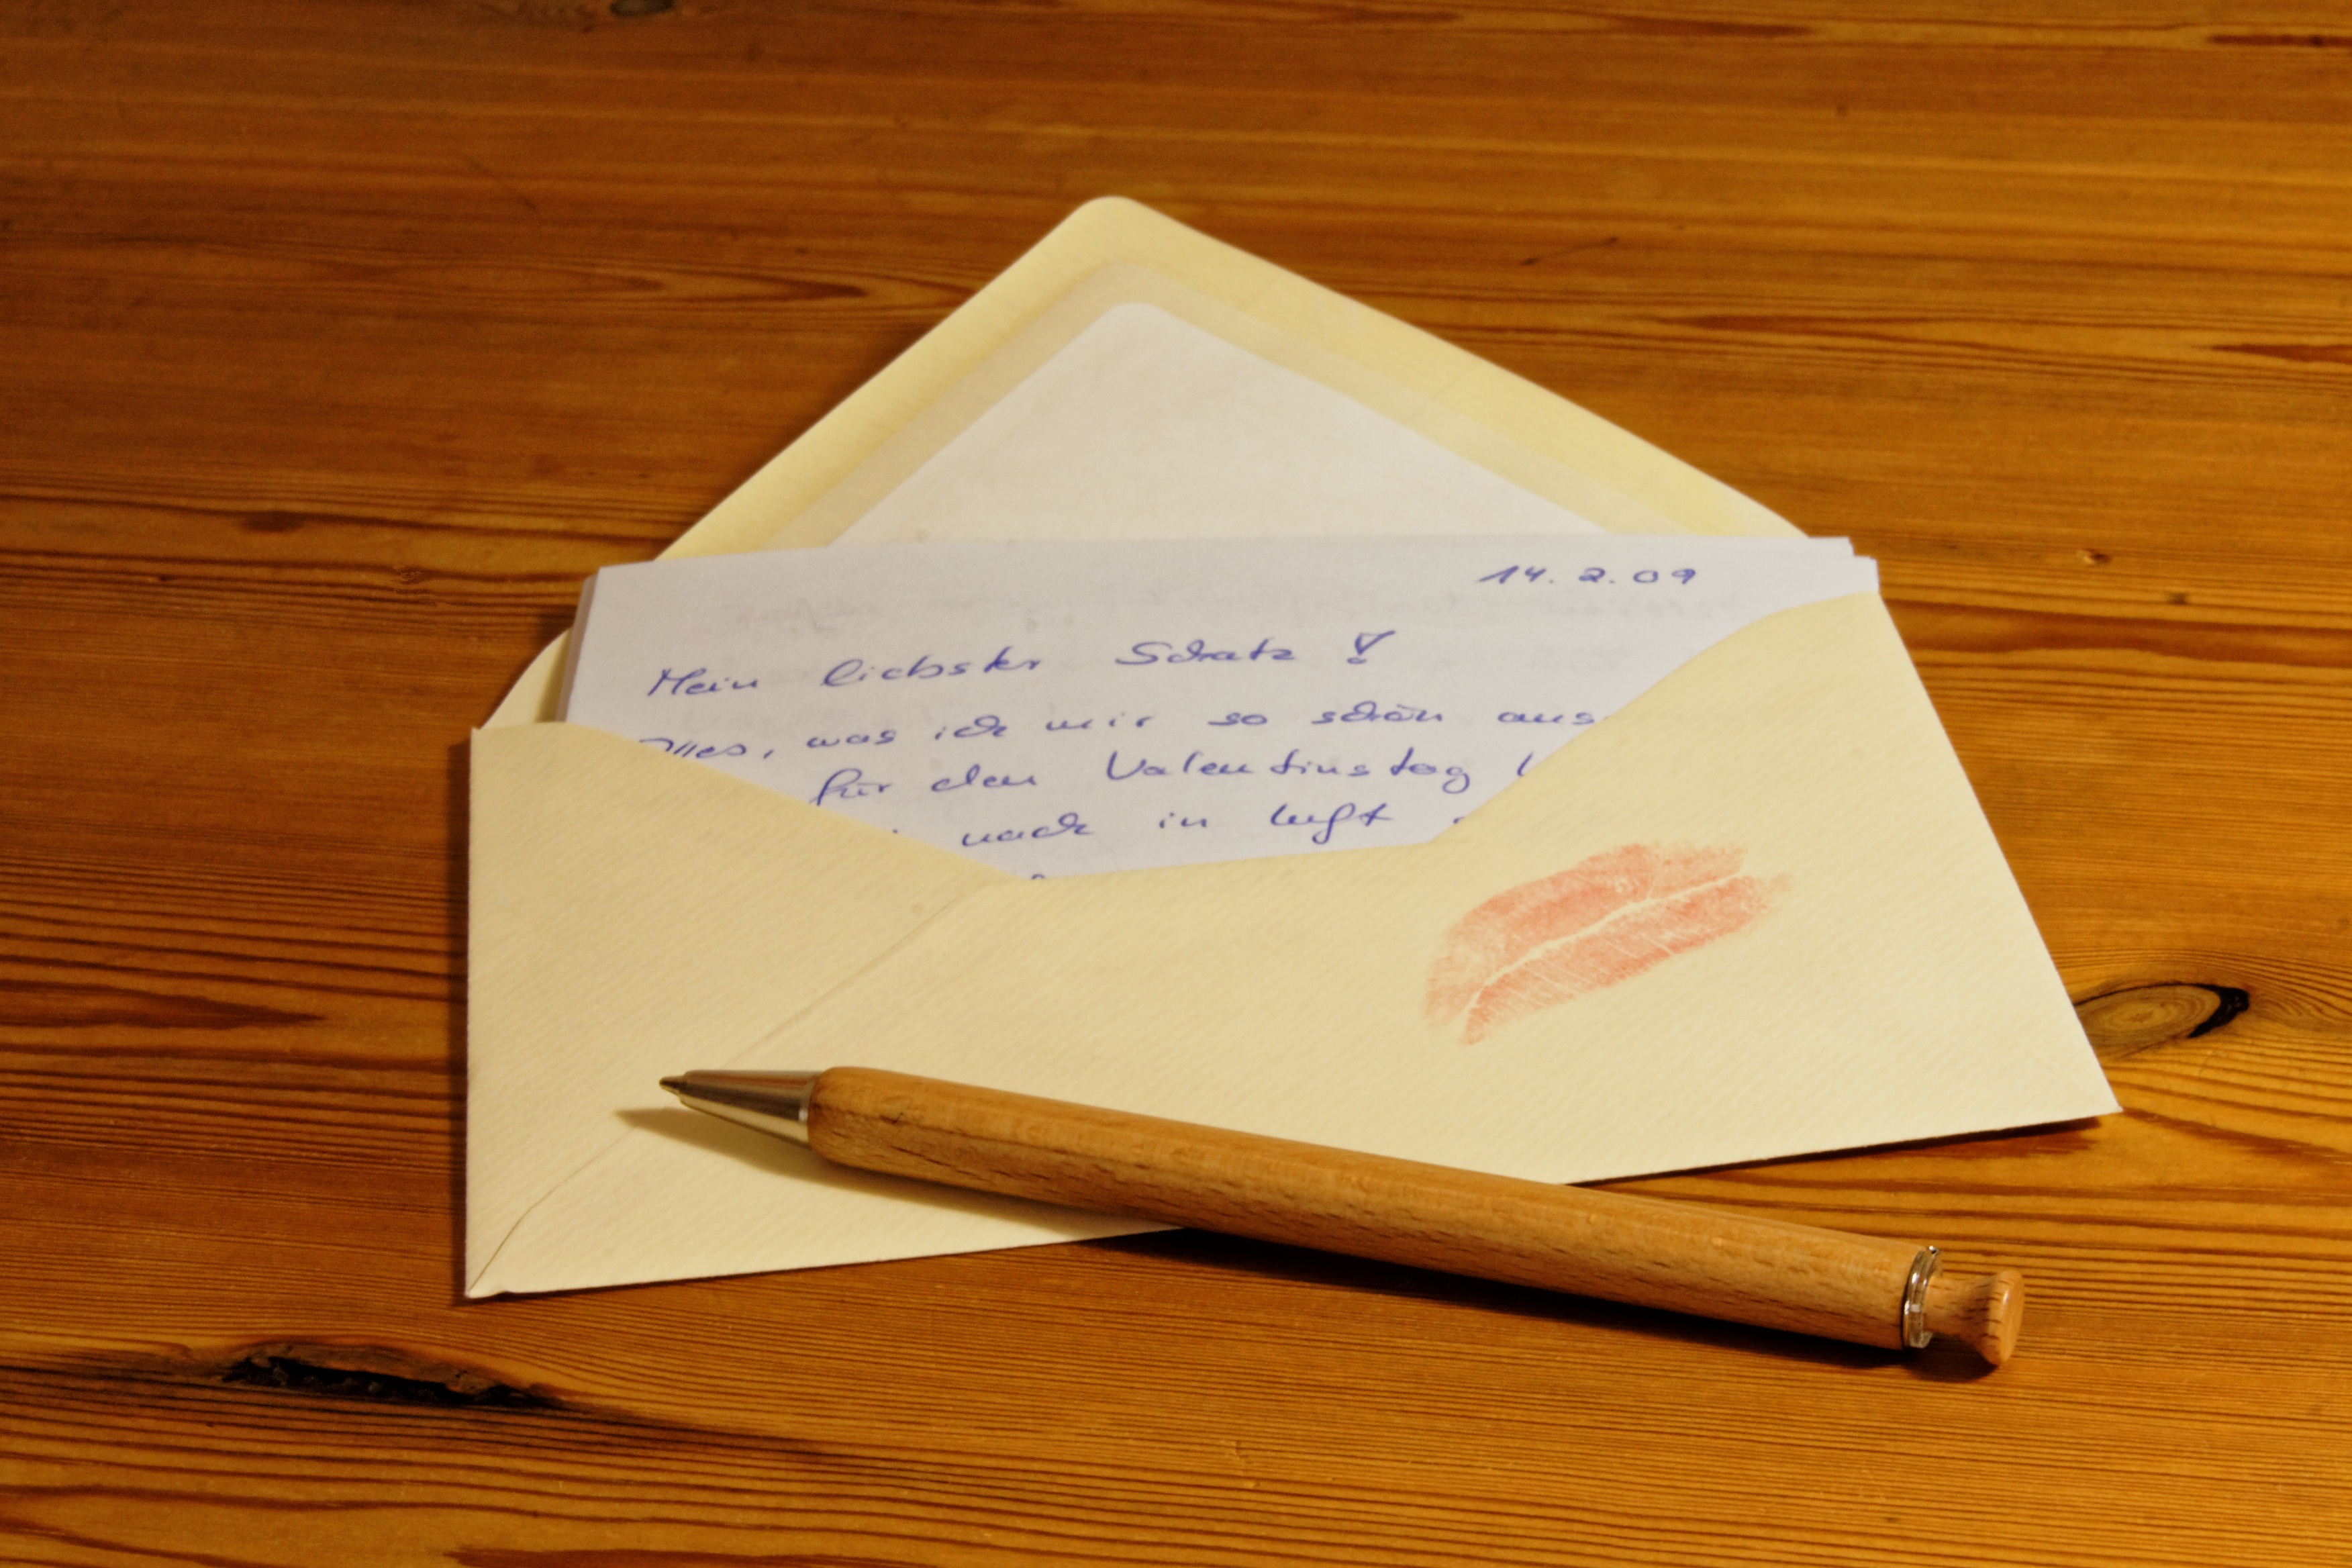
writing, read, post, wood, pen, kiss, paper, envelope, brand, writing implement, handwriting, message, letters, calligraphy, document, leave, lipstick, coolie